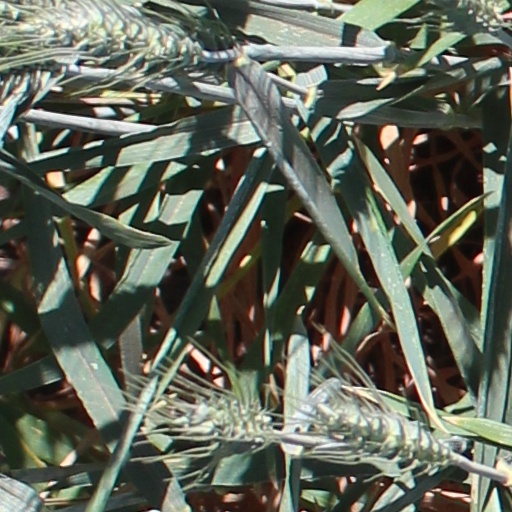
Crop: wheat